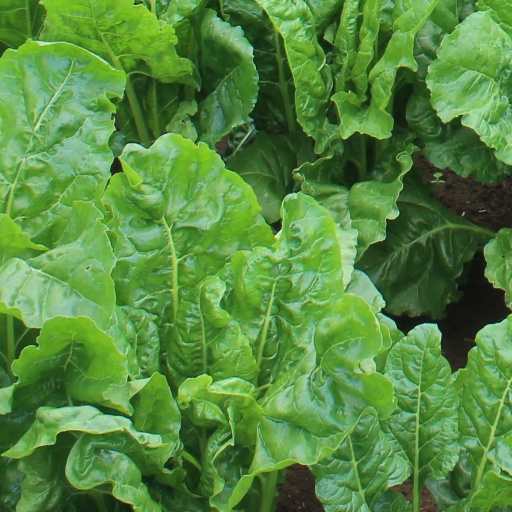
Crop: sugar beet